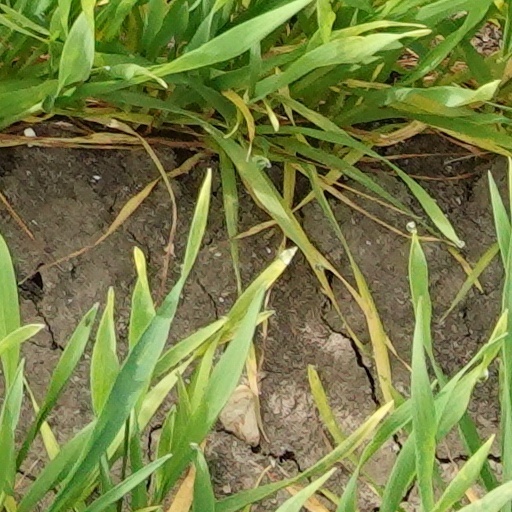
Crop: wheat